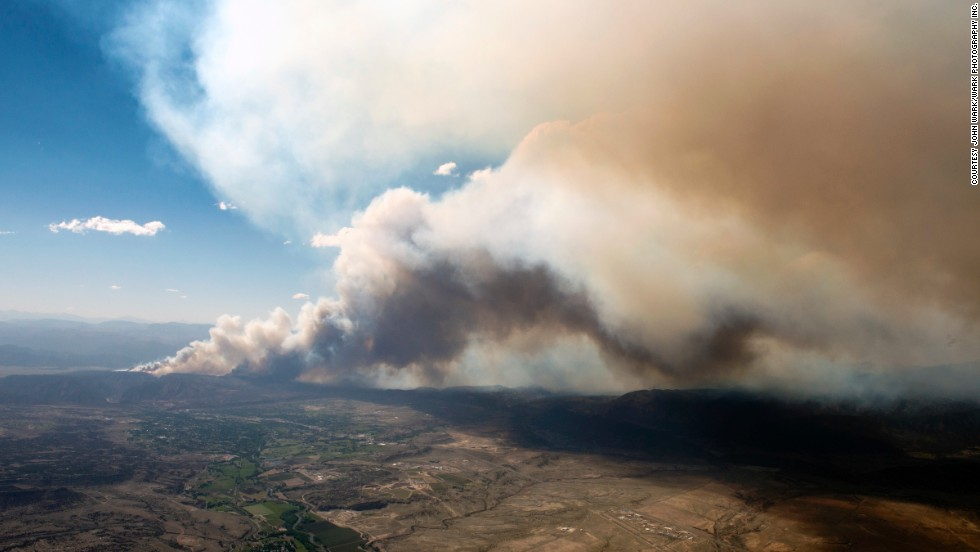
Fire: no
Smoke: yes